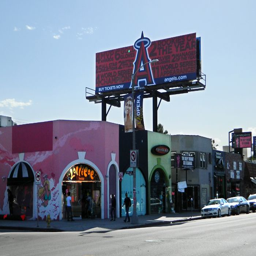
more boutiques and billboards at the intersection .